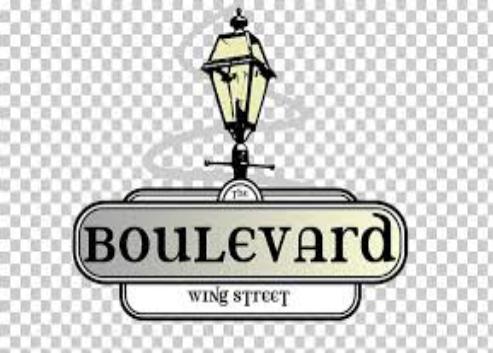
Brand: Boulevard
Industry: Necessities